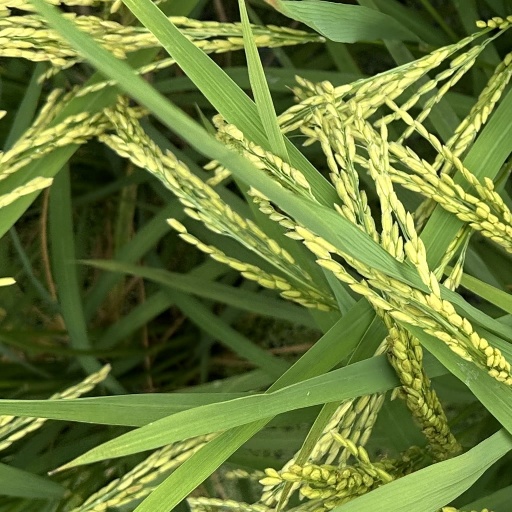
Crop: rice